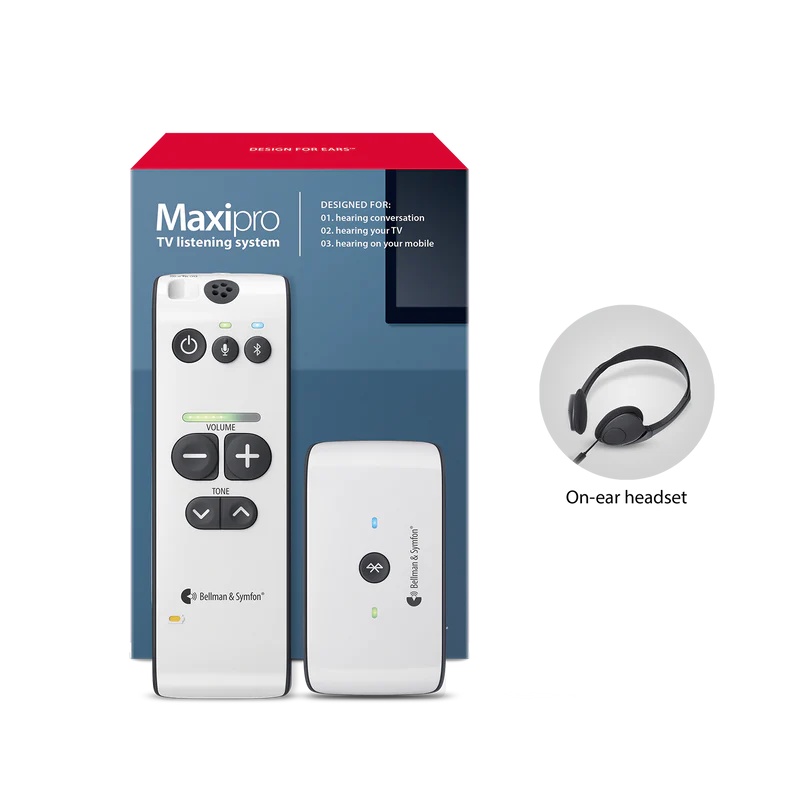
Bellman Maxi Pro Bluetooth Personal Amplifier and TV Listening System
Amplify Conversations, Cell Phone Calls, and TV Audio. All with One Comfortable System The Maxi Pro Bluetooth Listening System from Bellman & Symfon is a powerful, all-in-one digital solution for anyone needing better sound clarity in daily life. Combining a hearing amplifier , Bluetooth cell phone connection , and wireless TV streamer , it helps you stay connected, enjoy entertainment, and engage in conversations with ease. Key Features: · Conversation Amplifier: Clearly amplifies speech in everyday settings · Cell Phone Connectivity: o Hear ringtone through the amplifier o Answer/reject calls o Hear the caller’s amplified voice and respond — no need to touch your phone · TV Listening System: o Stream audio from your TV wirelessly via the included TV streamer o Enjoy shows at your own volume without disturbing others · Comfortable Stereo Headphones with Mic: o Semi-closed drivers for crisp sound o Lightweight and comfortable for extended wear Whether you're watching TV, taking a call, or having a chat, the Maxi Pro delivers reliable, crystal-clear sound tailored to your needs. What’s in the Box: · Maxi Pro Amplifier · TV Streamer · Earbuds with Microphone · Optical Cable · Audio Cable with RCA Extension · Belt Clip & Lanyard · Charger & USB Charging Cable · Cable Holder · User Manual Maximize your hearing. Maximize your independence. Perfect for use at home or on the go.
Brand: Bellman & Symfon
Category: Health & Beauty > Health Care > Hearing Aids > Invisible-In-Canal (IIC) Hearing Aids